Rambai Barni

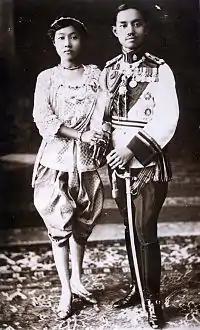
The Queen and her husband, King Prajadhipok (Rama VII)

Princess Rambai Barni Svastivatana was born on 20 December 1904, to Prince Svasti Sobhana, the Prince of Svastivatana Visishta (a son of King Mongkut and Princess Piyamavadi) and Princess Abha Barni Gaganang. She was given the nickname "Thanying Na" (Princess Na, . At the age of two, she began to receive education from her aunt Queen Saovabha Phongsri at Dusit Palace.